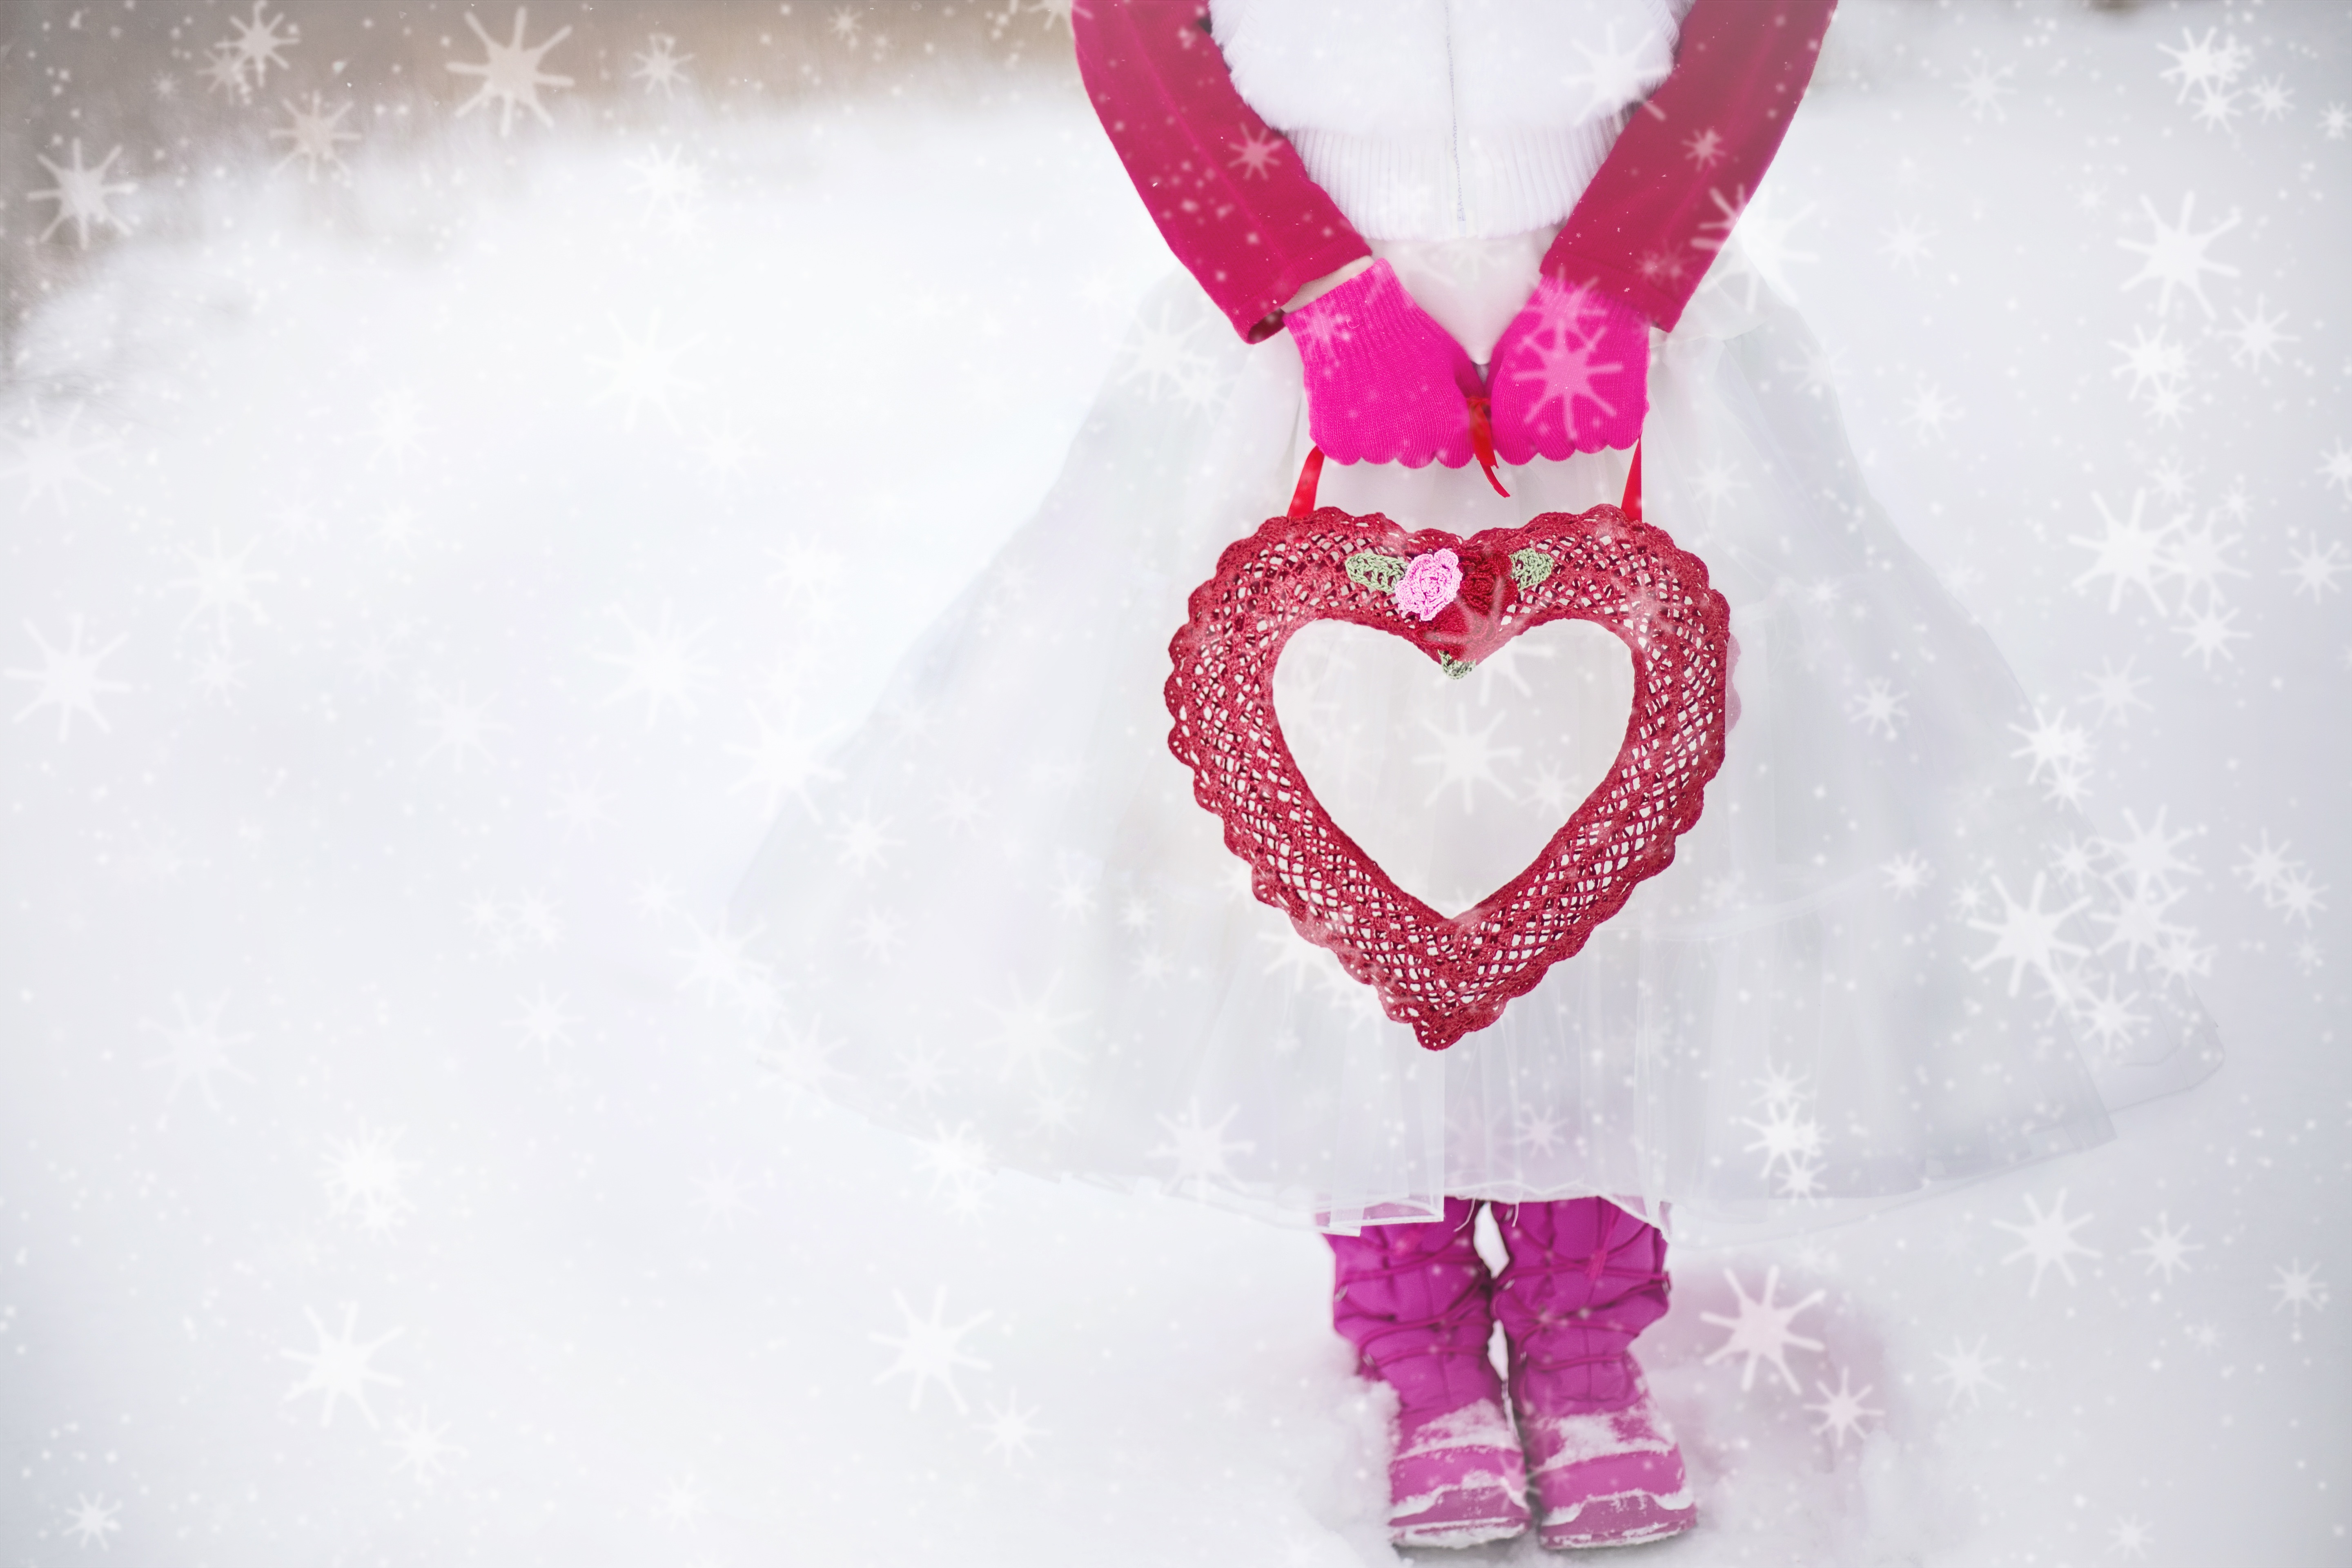
hand, girl, petal, love, heart, romantic, pink, tutu, organ, valentine, fashion accessory